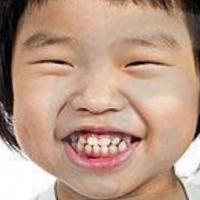
Age group: age 01-10